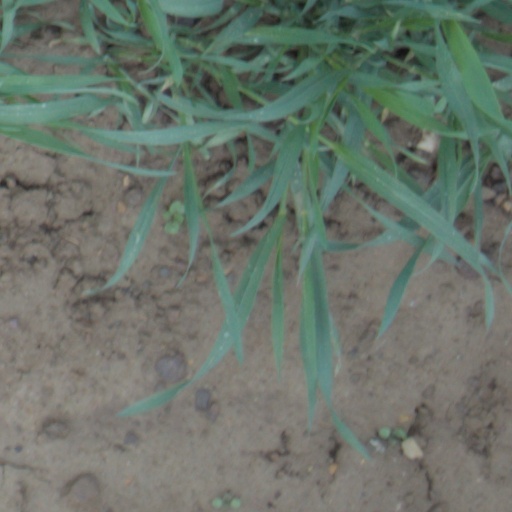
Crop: wheat